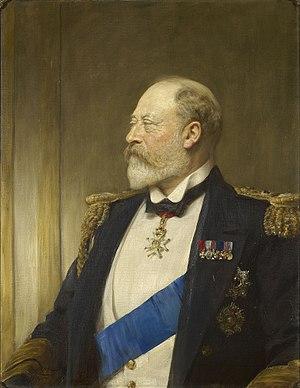
La liste des monarques britanniques rassemble les souverains des royaumes de Grande-Bretagne puis du Royaume-Uni depuis 1707.
Kingsway est une avenue de la ville de Londres.
Arthur Stockdale Cope, né à Londres le 2 novembre 1857 où il est mort le 5 juillet 1940, est un peintre britannique.